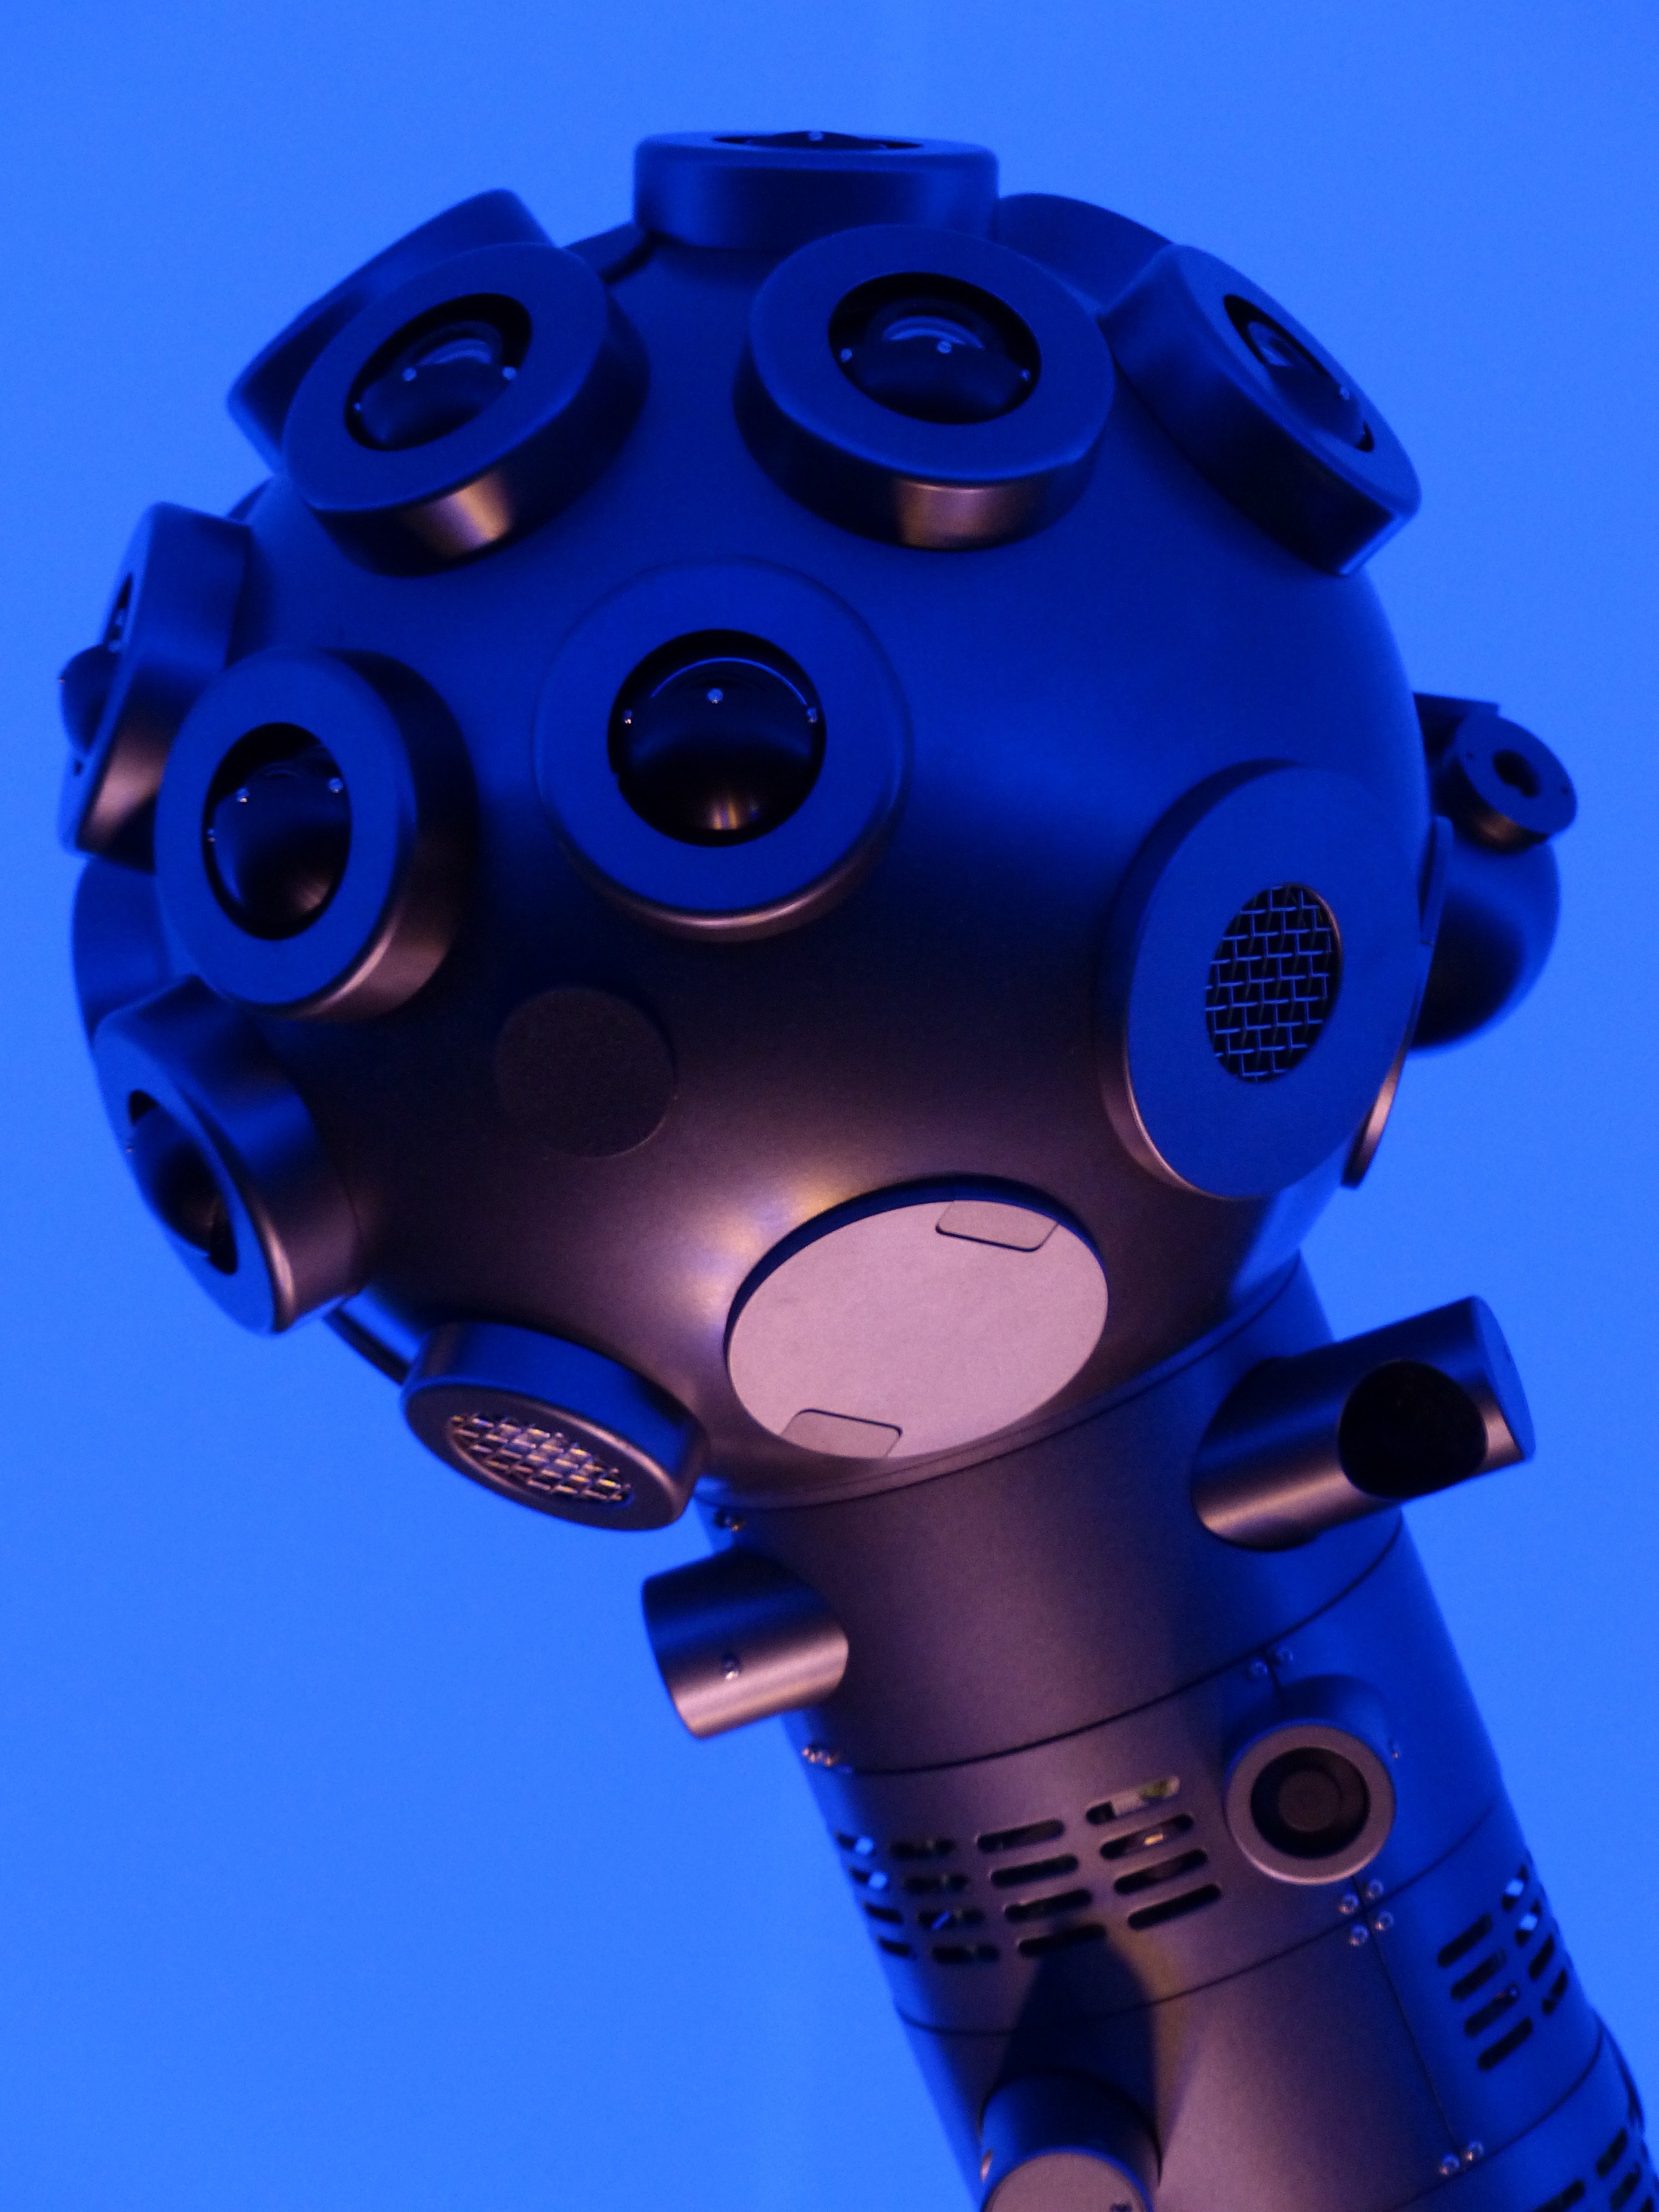
light, wheel, machine, blue, circle, futuristic, fluorescent, bright, projector, lenses, planetarium, star projector, perforated plates, star ball